Censorship in the Dutch East Indies

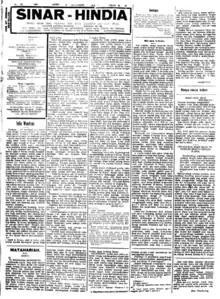
Sinar Hindia issue from September 1918

Governor General van Limburg Stirum, an aristocratic liberal who took office in 1916, wanted the censorship laws to become even stricter. He thought the current regulations and monitoring were not tough enough, and called for licenses for journalists, new criminal offenses, and temporary suspension of publishing rights for "offending" publishers. In the end, a new law was not passed but surveillance and repression of journalists did increase; anti-colonial journalists such as Marco Kartodikromo were repeatedly arrested and jailed for printing content critical of the colonial system, so often that journalists nicknamed jails the "Journalist's hotel". The "hate-sowing articles" of 1914 were often used as the legal pretext to punish native editors who printed articles critical of wartime policy or political repression. These native journalists would often be marched through town in shackles, unlike Dutch editors who would be transported by carriage; complaints by Mas Marco and others led to the abandonment of this practice in 1917. Radical editors learned how to publish articles which criticized the system without technically breaking the law; and when they were arrested and brought before the court they used it as a stage to rally others to their cause. Tjipto Mangoenkoesoemo, a radical intellectual, became a particular target of censors and authorities as he published pamphlets condemning the unjust press laws in the colony.